Frederica Wilson

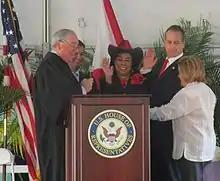
Chief Judge Kevin Michael Moore, swearing in Members of Congress Carlos Curbelo, Frederica Wilson, Mario Díaz-Balart, and Ileana Ros-Lehtinen. "(February 2015)"

When Kendrick Meek retired from Florida's 17th congressional district to run for the United States Senate in 2010, Wilson ran for the open seat and won the Democratic nomination. She won the November 2 general election without electoral opposition in a district where the Democratic nomination is tantamount to election.